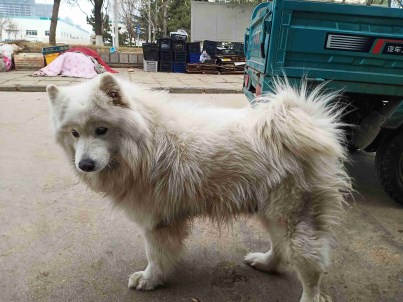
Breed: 2192-n000088-Samoyed